Aviation in the pioneer era

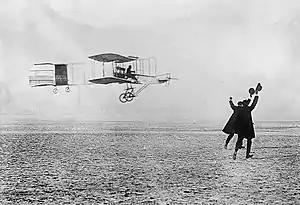
Henri Farman winning the "Grand Prix d'Aviation", 13 January 1908

In 1908 Wilbur Wright finally visited Europe and in August made a series of flight demonstrations which convincingly demonstrated the superiority of their aircraft, particularly its ability to make controlled banked turns, to the European aviation community. The first flight only lasted 1 minute 45 seconds, in which two circles were flown, but the effect was profound, Louis Blériot saying "I consider that for us in France, and everywhere, a new era in mechanical flight has commenced. I am not sufficiently calm after the event to thoroughly express my opinion. My view can be best conveyed in the words, 'It is marvellous!' " Leon Delagrange simply said "We are beaten". Following these demonstrations, Henri Farman fitted his Voisin biplane with ailerons in order to achieve the full controllability demonstrated by Wilbur Wright: following a falling-out with Gabriel Voisin he then started his own aircraft manufacturing business. His first design, the Farman III (the Farman I and II were Voisin designs that he owned) was one of the most successful aircraft designs of the pioneer era, and was widely copied by other manufacturers, including one soon-to-be-prominent British firm.